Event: Nepal Earthquake
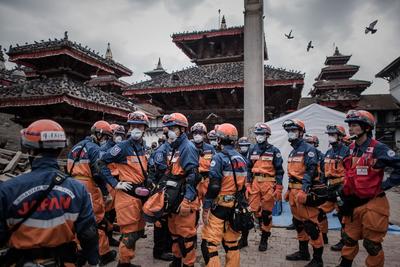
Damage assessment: damage